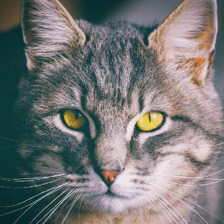
Label: animals